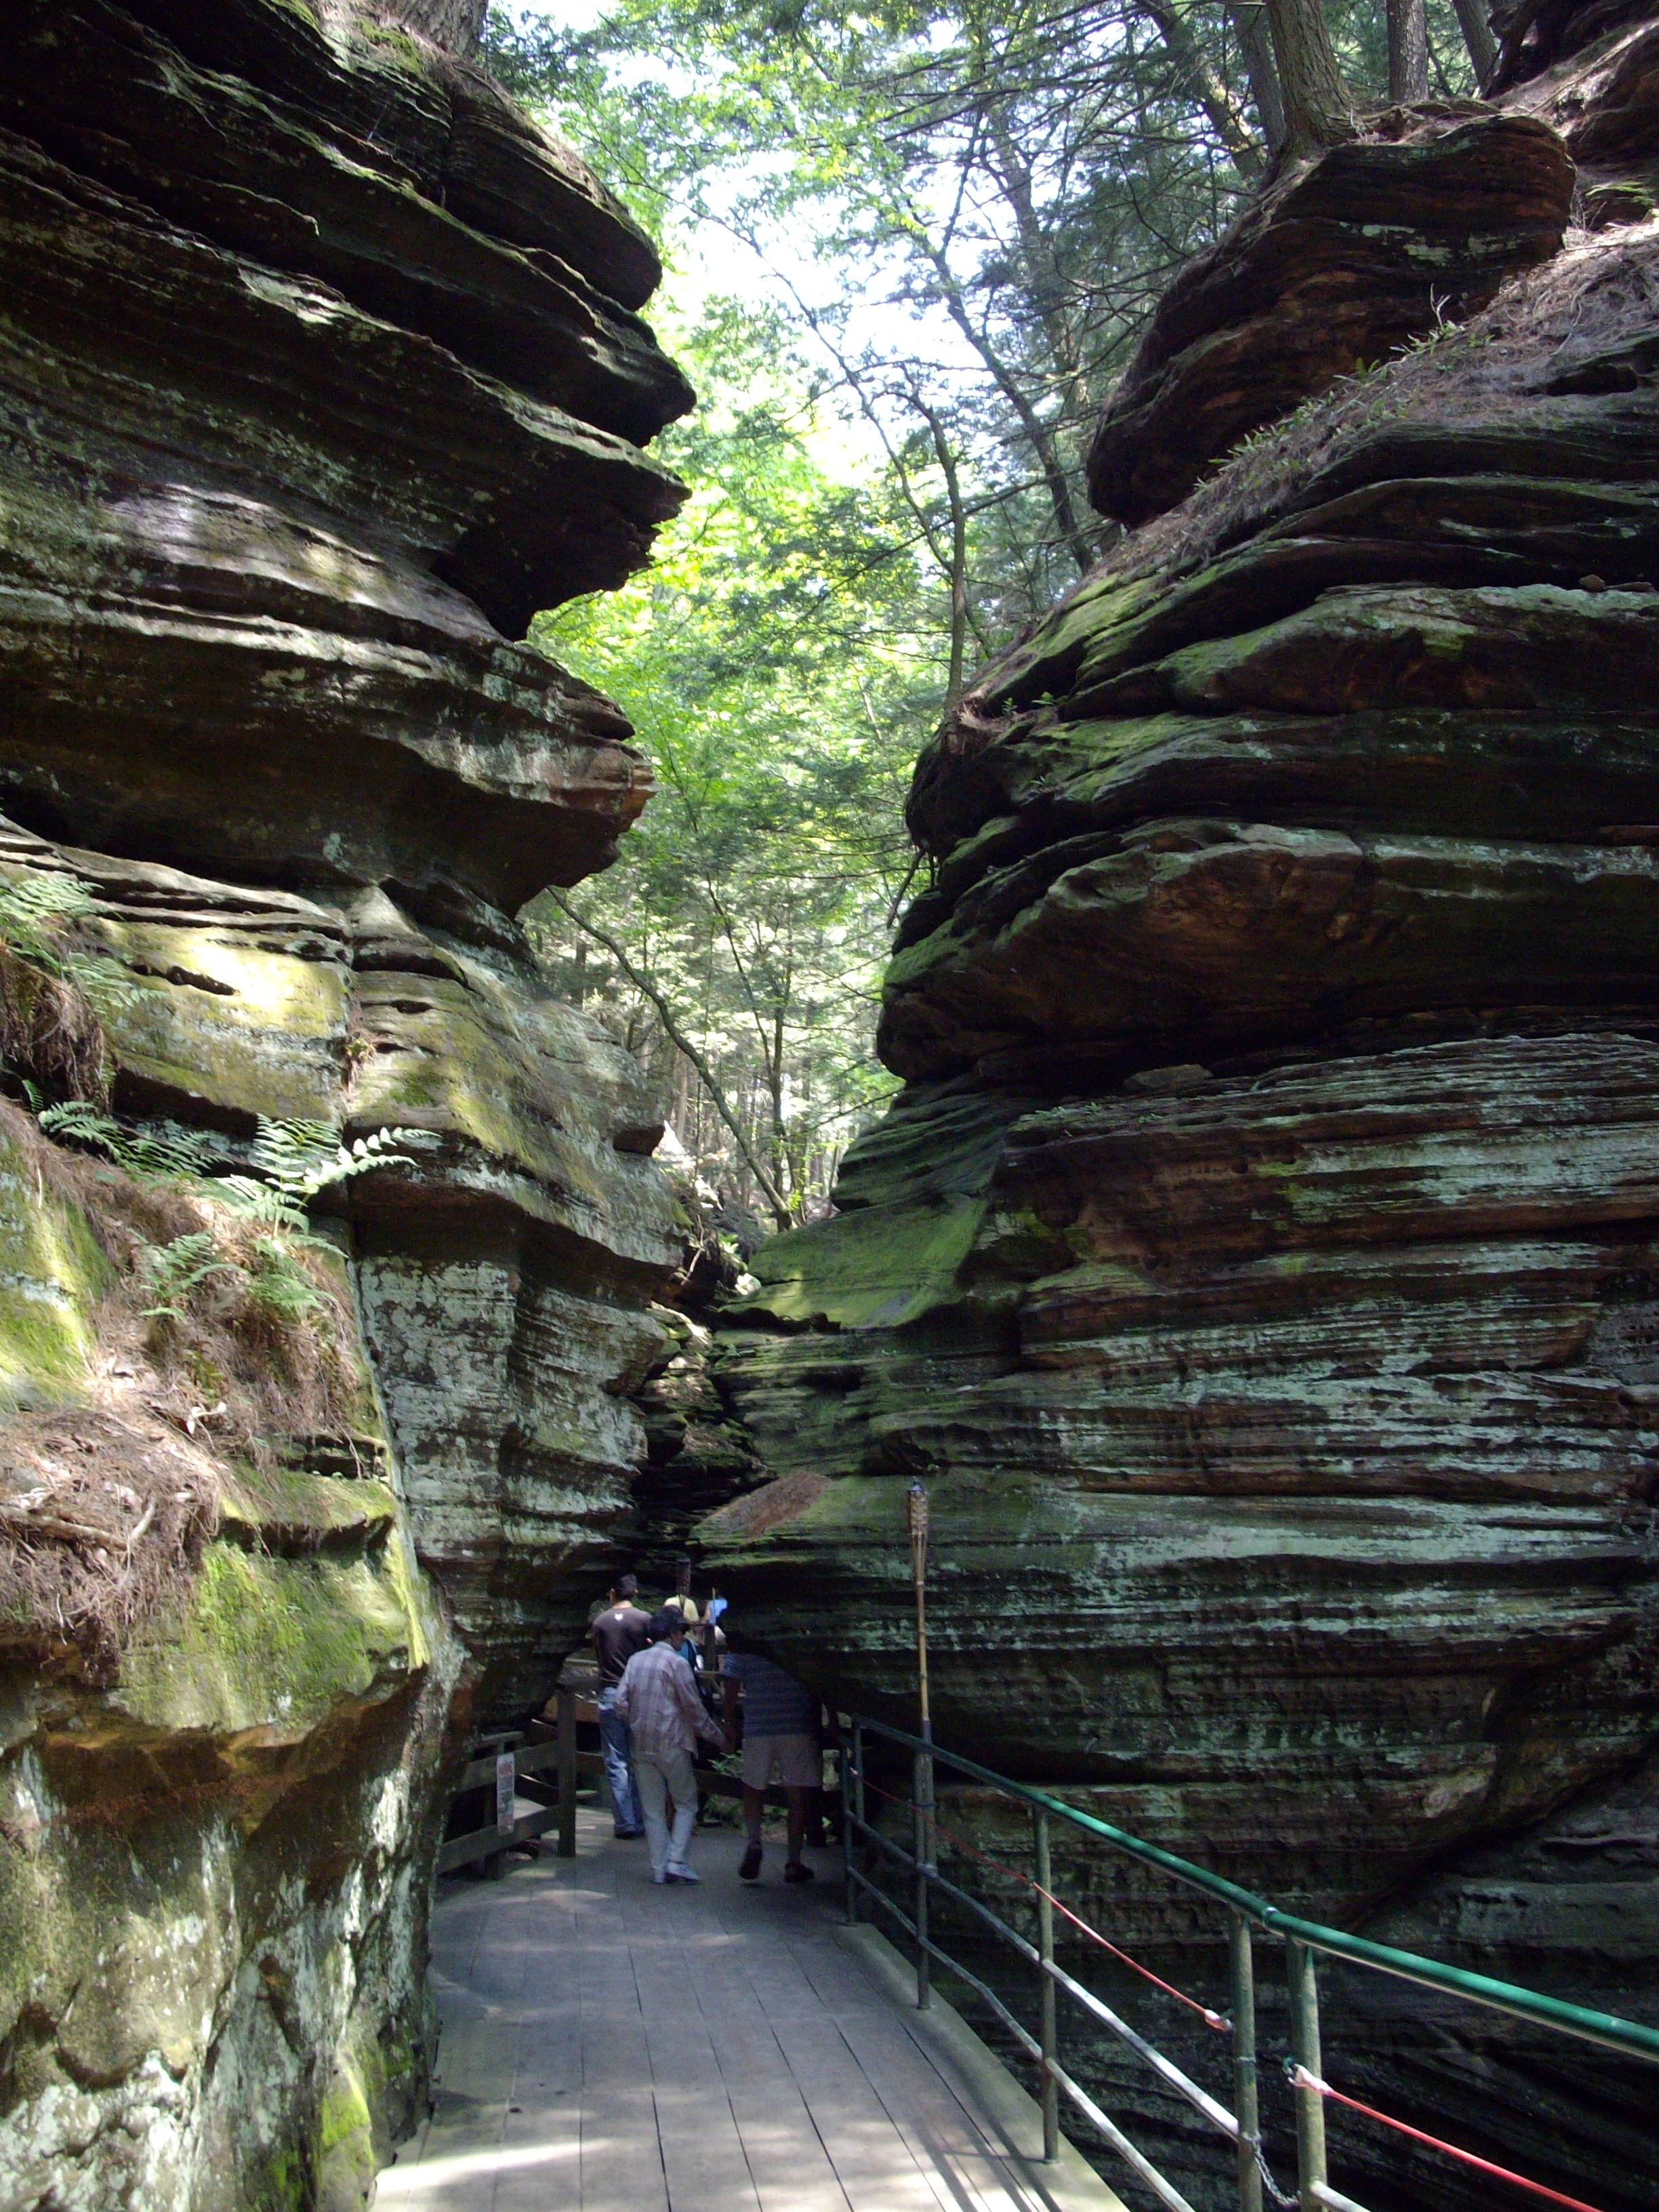
landscape, nature, forest, outdoor, rock, river, formation, stream, jungle, tranquil, scenic, natural, scenery, sunny, clouds, tour, reflecting, ravine, water feature, wisconsin